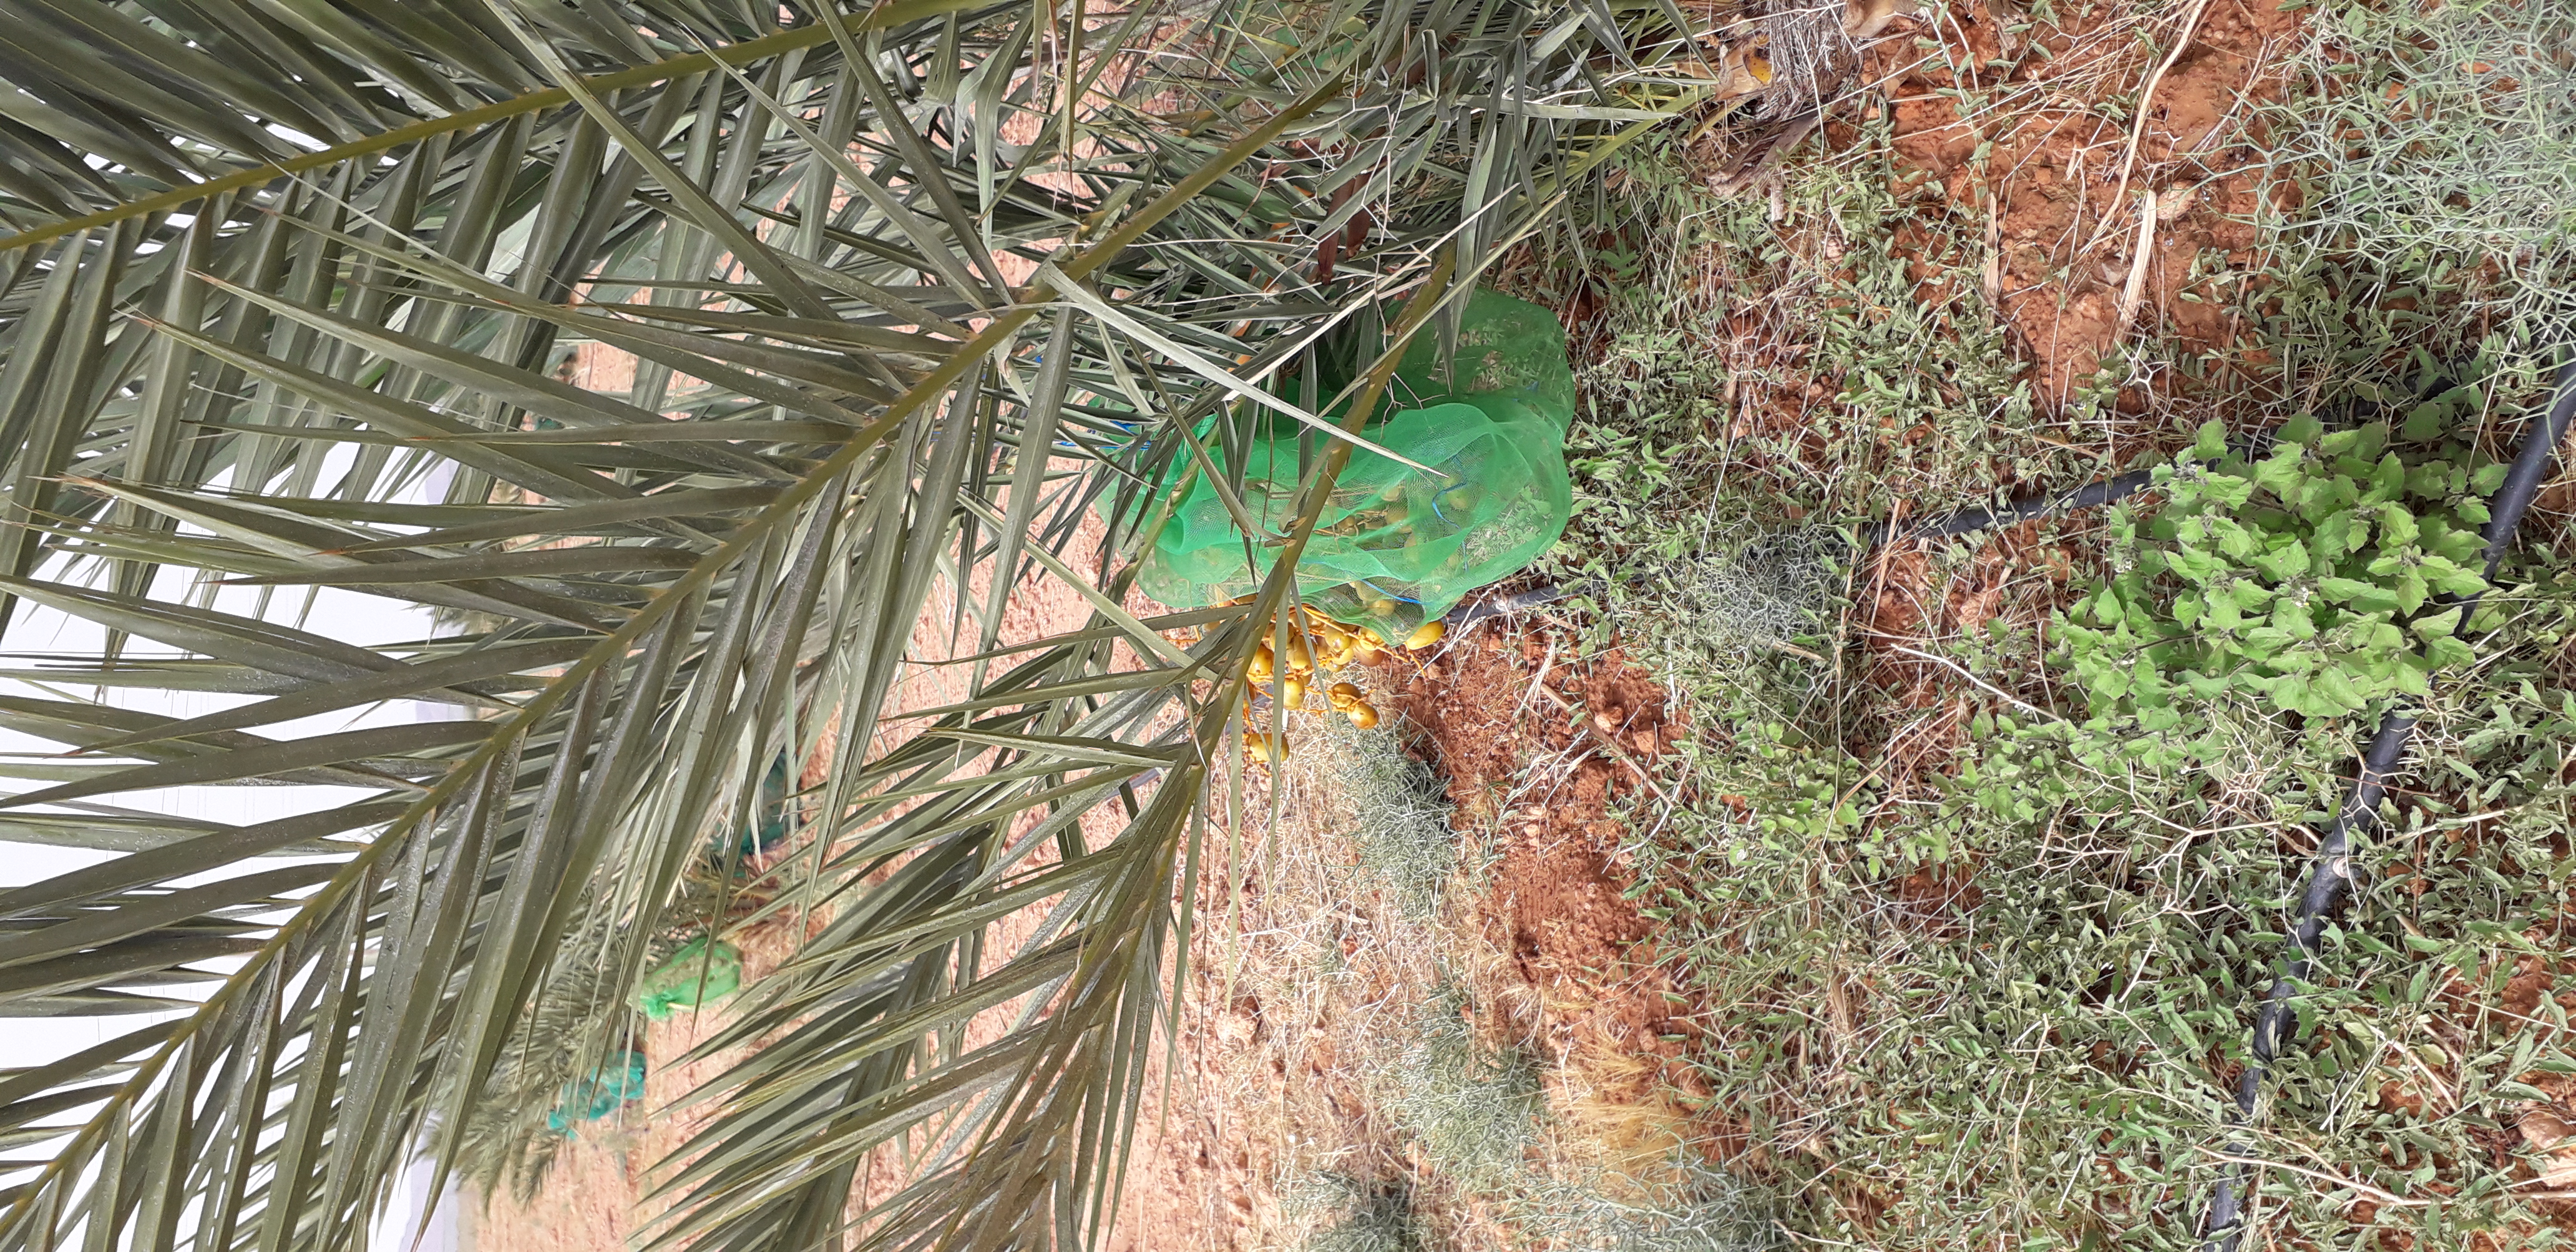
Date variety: Boufagous